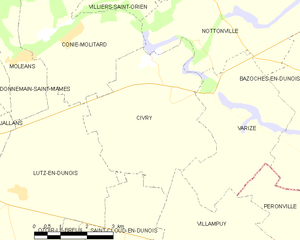
Carte de Civry et des communes limitrophes.
Civry est une ancienne commune française située dans le département d'Eure-et-Loir en région Centre-Val de Loire, commune déléguée depuis le 1ᵉʳ janvier 2017 de la commune nouvelle de Villemaury.